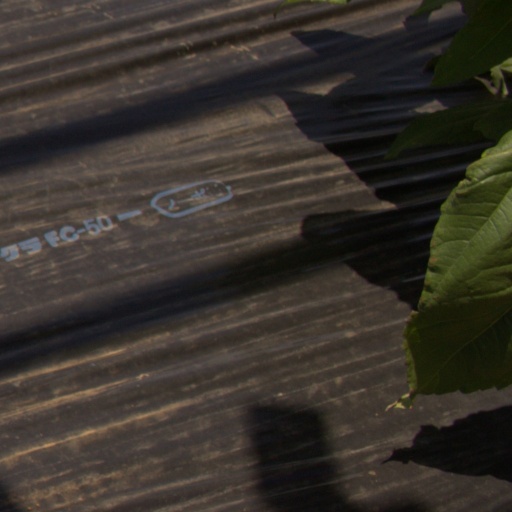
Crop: Jerusalem artichoke